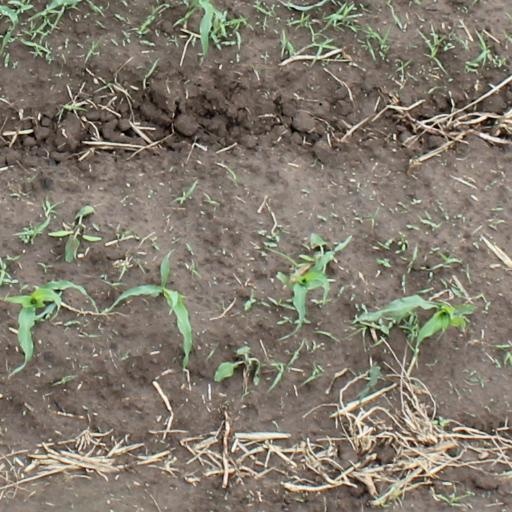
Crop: maize; corn